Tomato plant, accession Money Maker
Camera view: horizontal (90 deg, fisheye); turntable rotation: 270 degrees
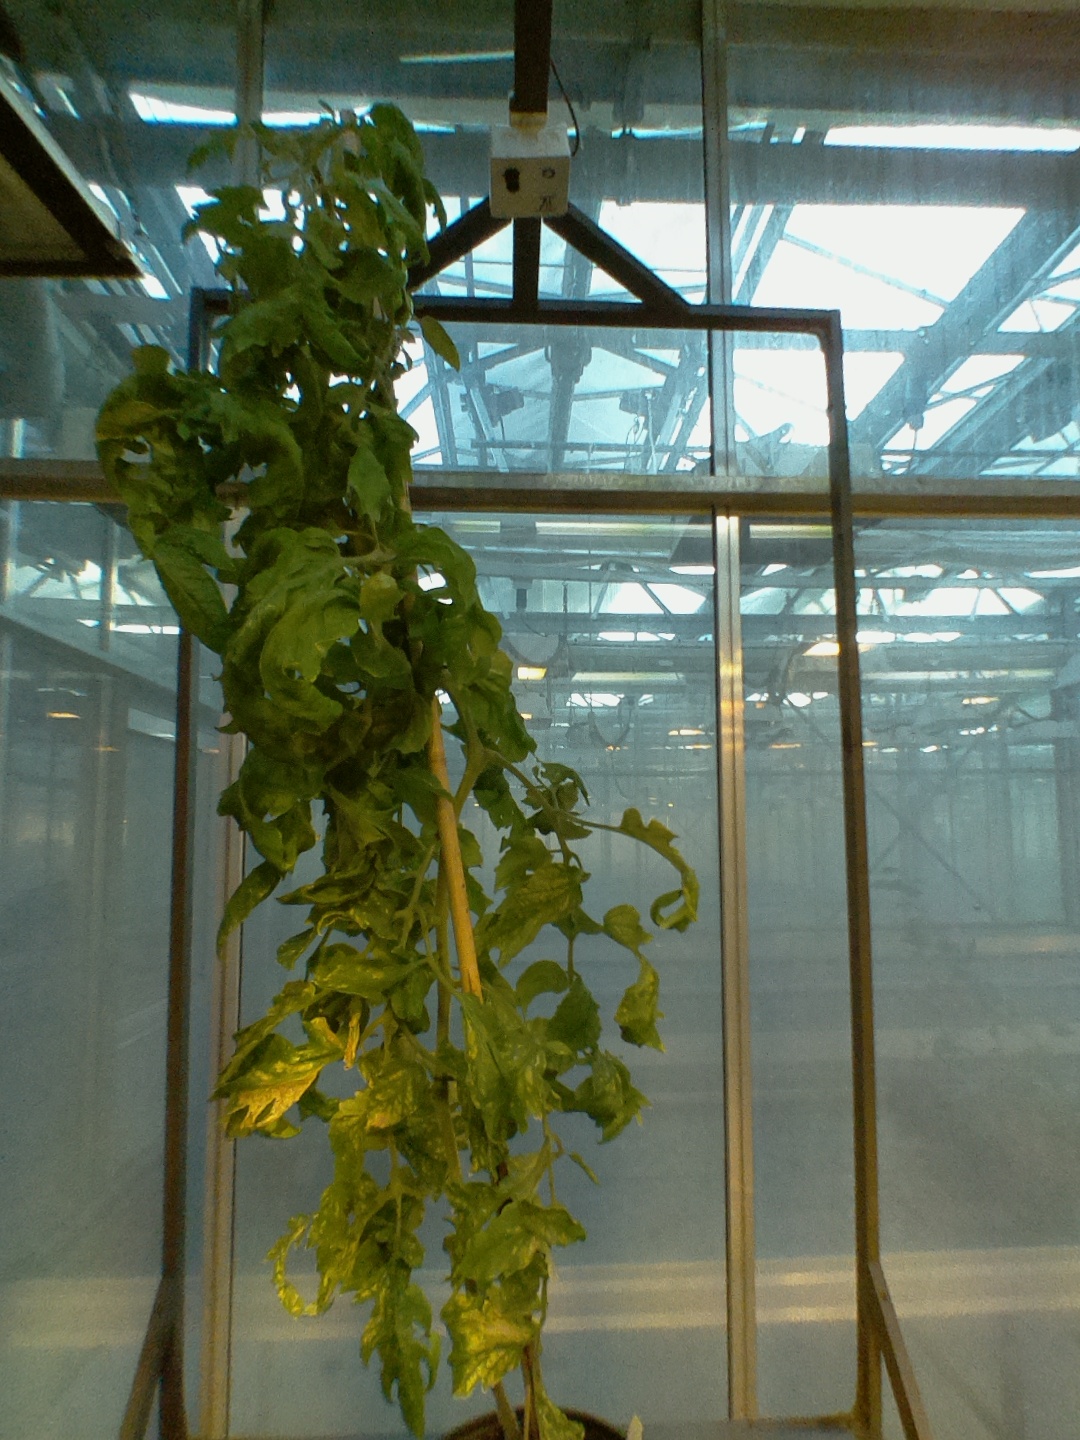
BBCH growth stage 79: 90% -100% of final fruit size